Battles of Lexington and Concord

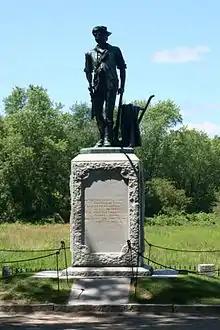
"The Minute Man" by Daniel Chester French at the North Bridge was meant to represent the typical provincial but was also inspired in large part by the story of Capt. Isaac Davis of Acton who died where the statue now stands. It is inscribed with verse from Ralph Waldo Emerson's "Concord Hymn".

Colonel Barrett's troops saw smoke rising from the village square as the British burned cannon carriages. Seeing only a few light infantry companies directly below, Barrett ordered his men to march toward town from their vantage point on Punkatasset Hill to a lower, closer flat hilltop about from the Old North Bridge. As the militia advanced, the two British companies from the 4th and 10th Regiments which held the position near the road retreated to the bridge, yielding the hill to Barrett's men.